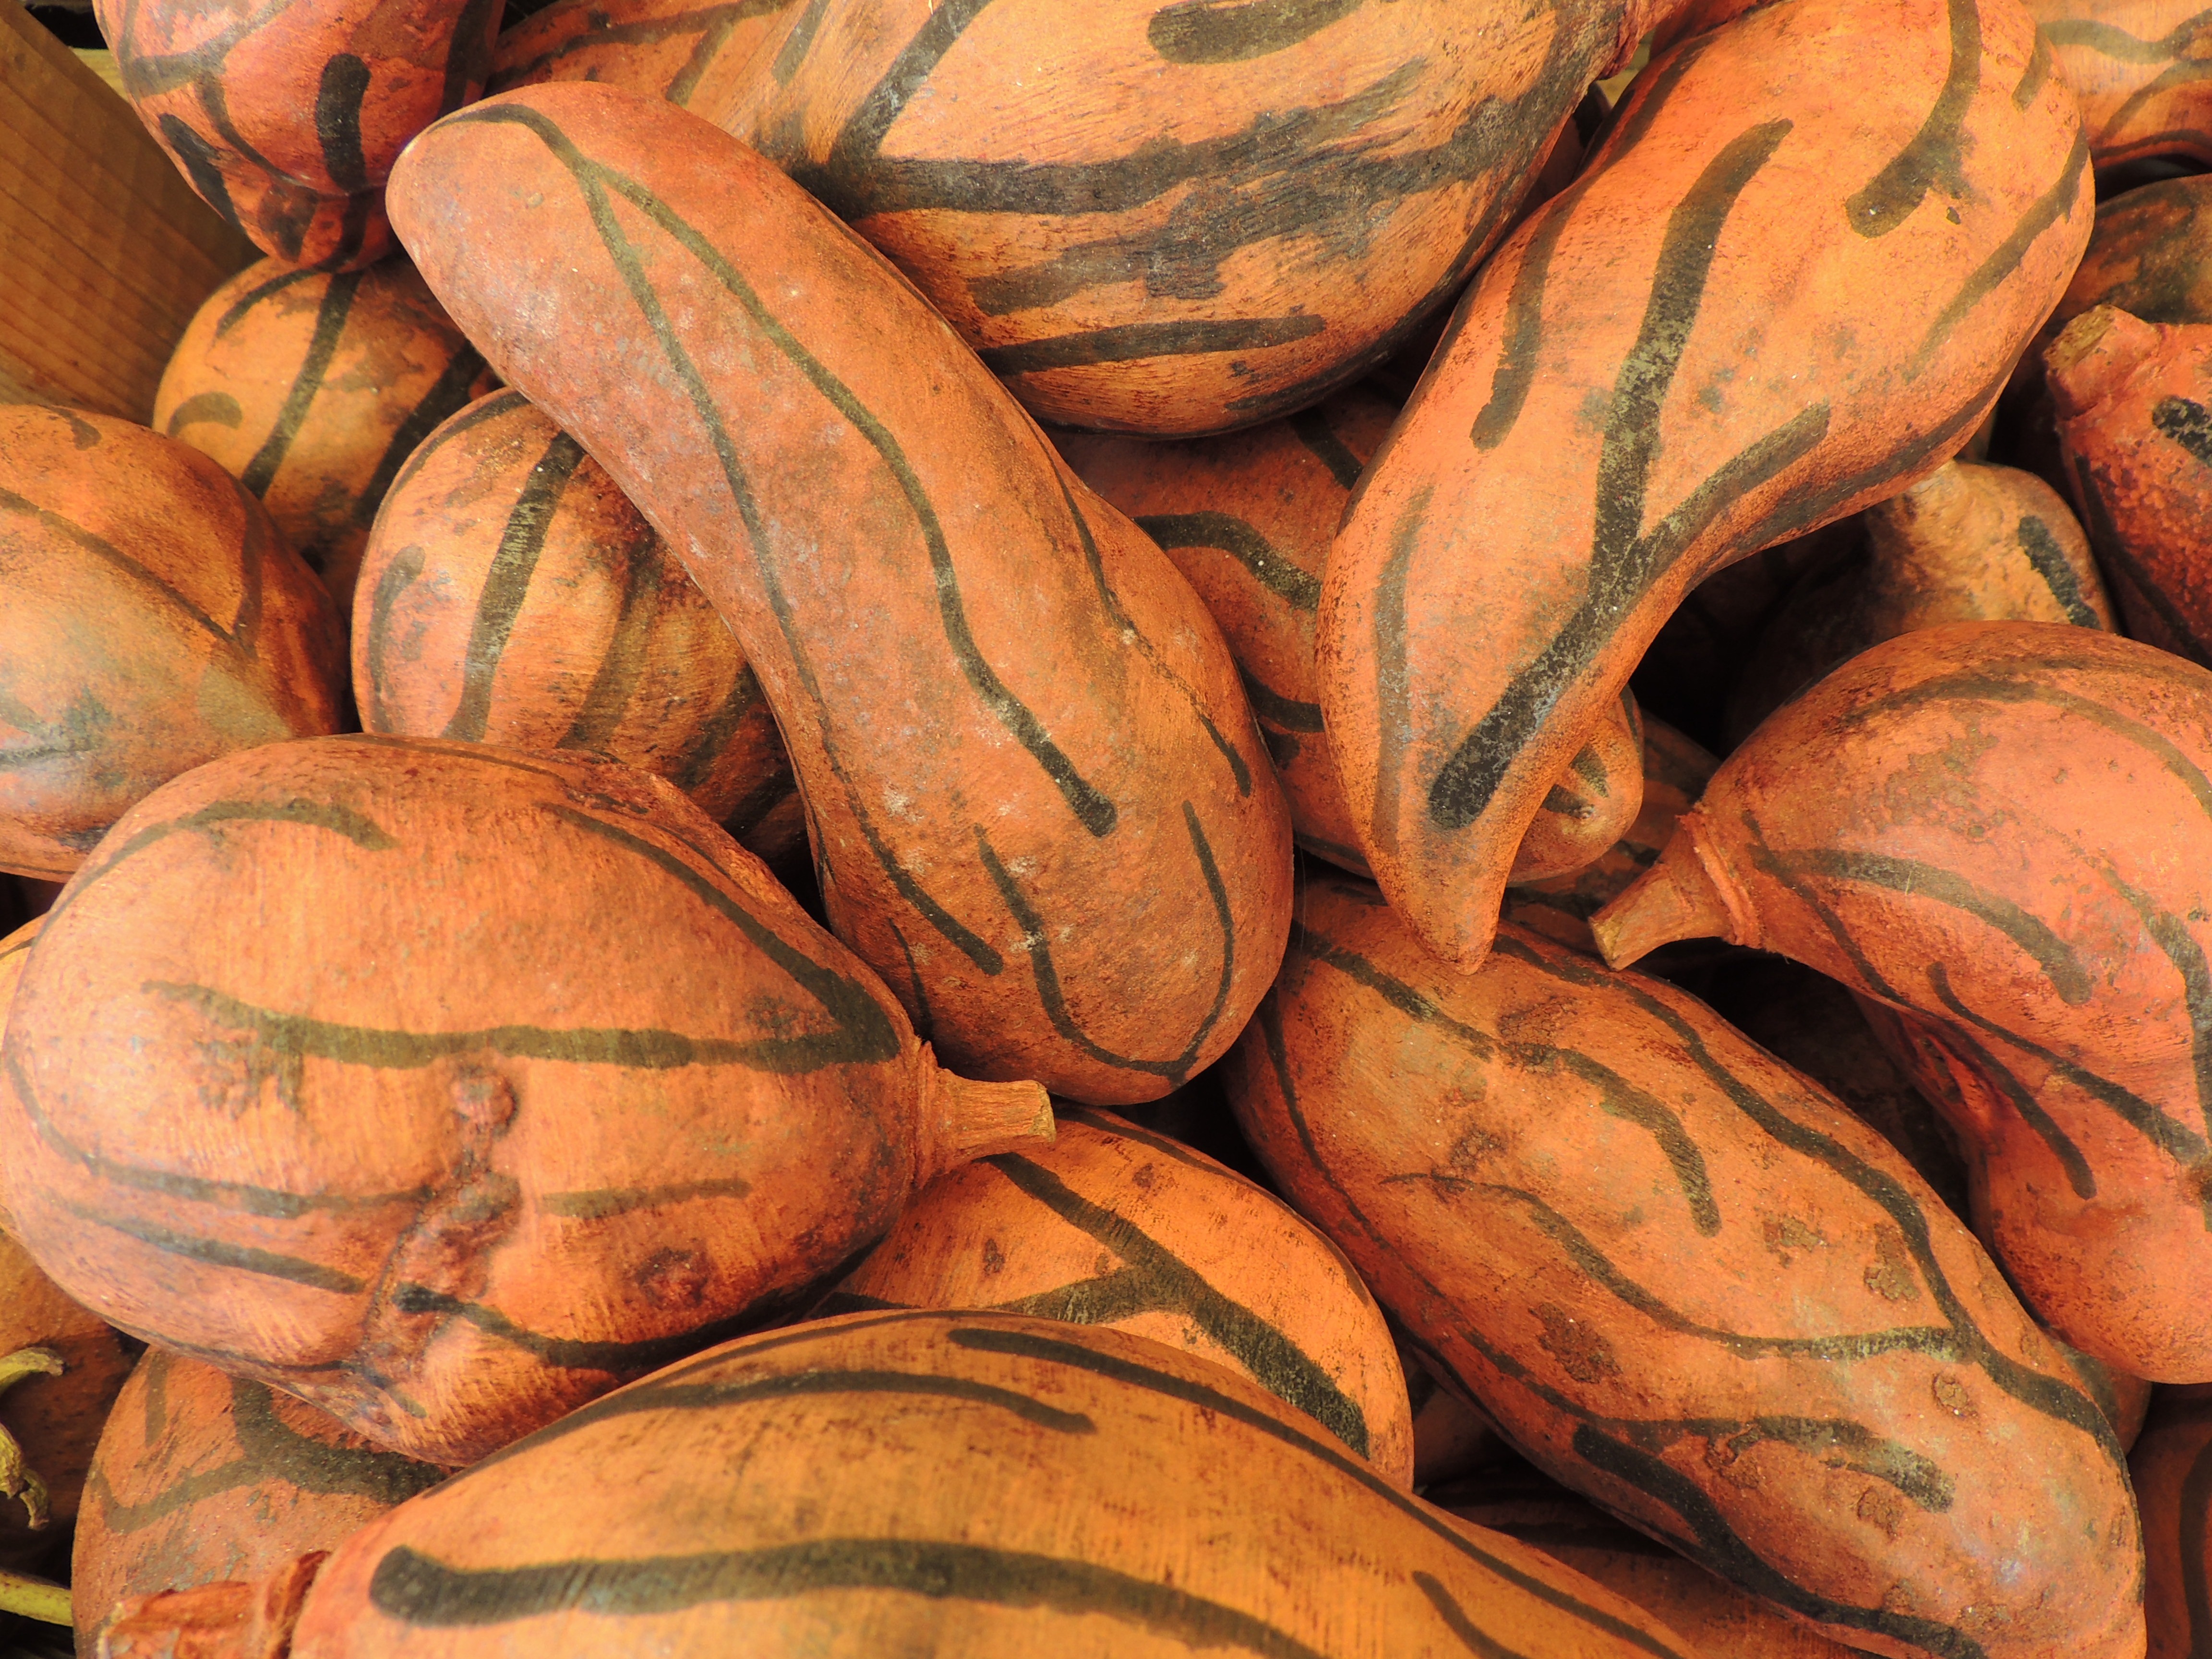
plant, fruit, decoration, pattern, food, produce, vegetable, pumpkin, nut, dried, gourd, cucurbita, flowering plant, cocoa bean, winter squash, land plant, nuts seeds